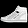
Label: Sneaker